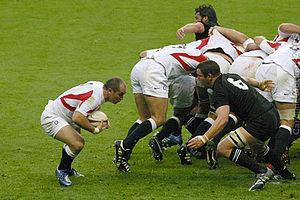
Shaun Perry récupère la balle en sortie d'une mêlée.
Troisième ligne aile est un poste de rugby à XV détenu par deux joueurs qui portent en début de match les numéros 6 et 7. Les troisièmes lignes aile font partie des avants, c'est-à-dire des huit joueurs qui disputent la mêlée. Avec le numéro 8, ils forment la troisième ligne, les joueurs qui se détachent le plus rapidement de la mêlée pour participer à la phase de jeu suivante. Joueur polyvalent, le troisième ligne aile doit combiner vitesse de course et puissance physique. En attaque, il doit être capable d'accélérer le rythme lorsqu'il porte le ballon et en défense, il doit avoir une bonne capacité à plaquer tout type d'adversaire. Les troisièmes lignes aile sont parfois appelés flankers, l'appellation anglo-saxonne du poste, par rapport à leur position sur les côtés de la mêlée.